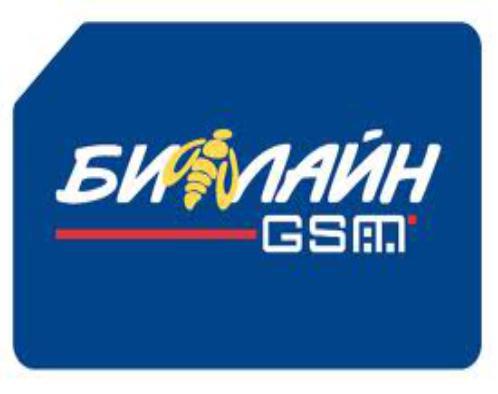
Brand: Beeline
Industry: Others